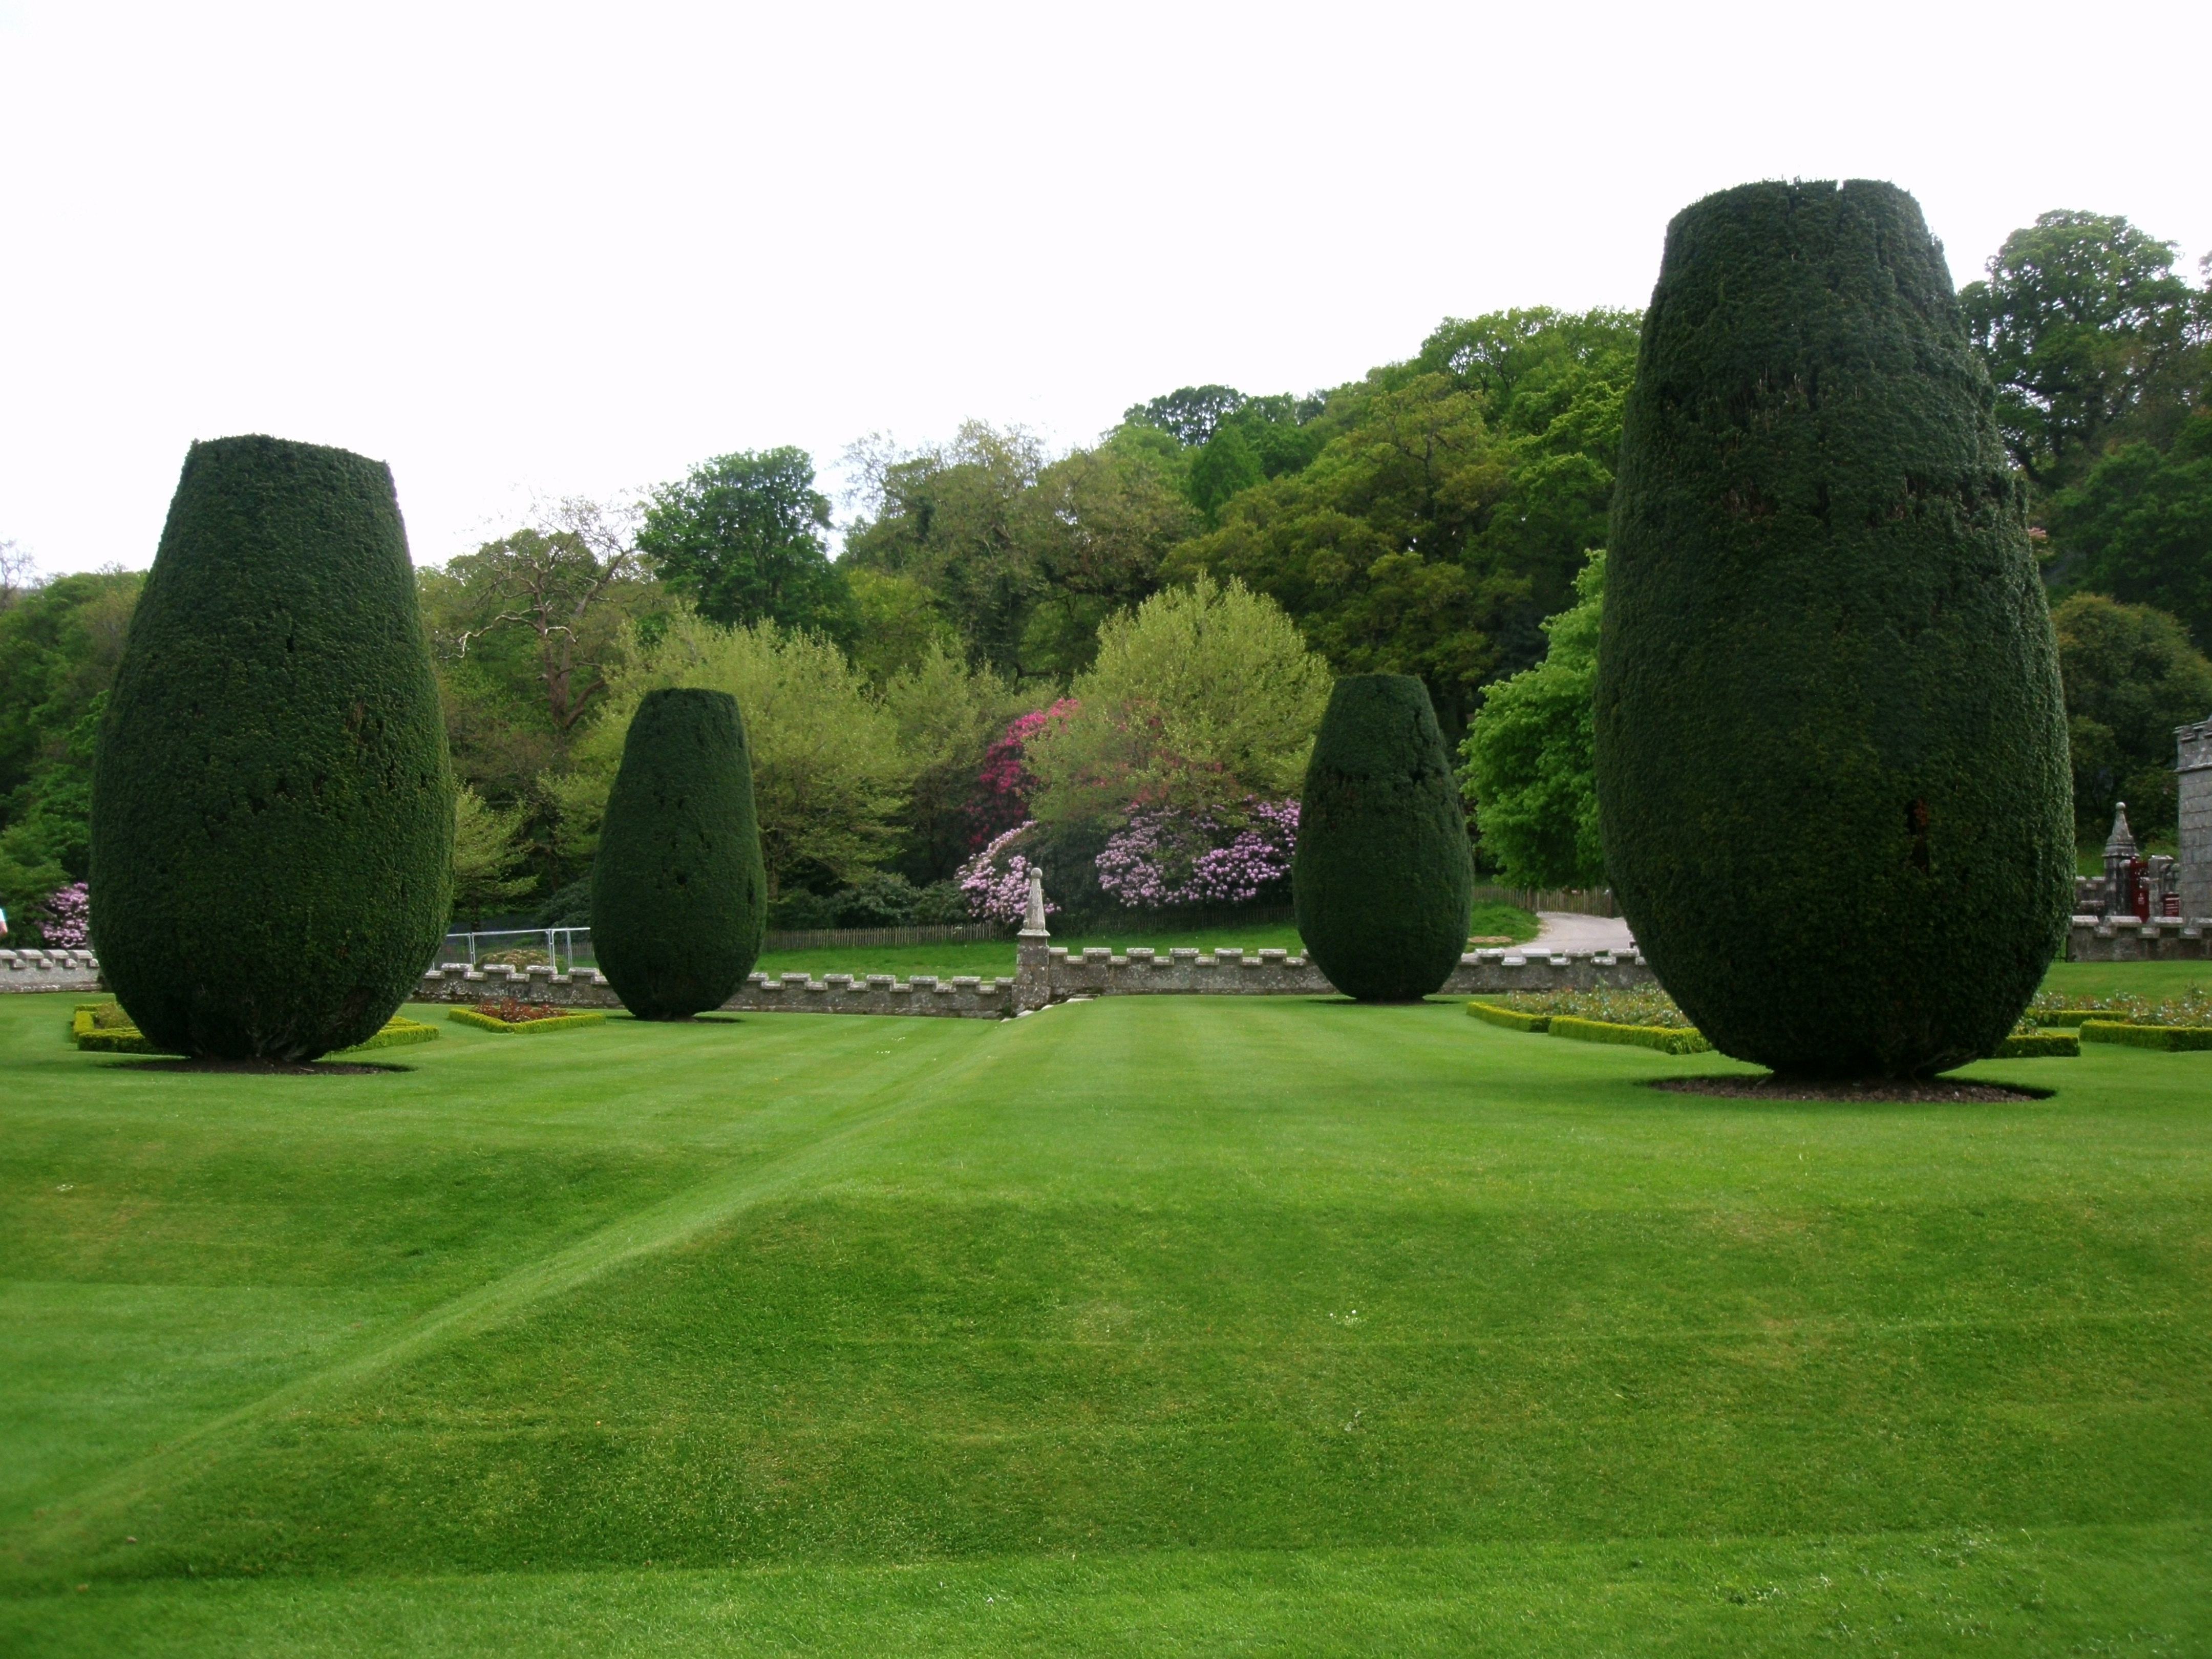
tree, grass, structure, plant, lawn, green, park, botany, garden, trees, shrub, bushes, mowed, rush, yard, maintained, english garden, landscape architect